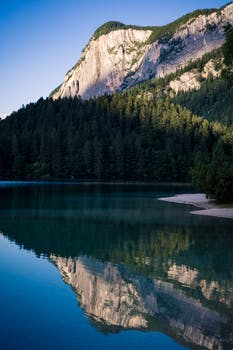
Label: No Watermark